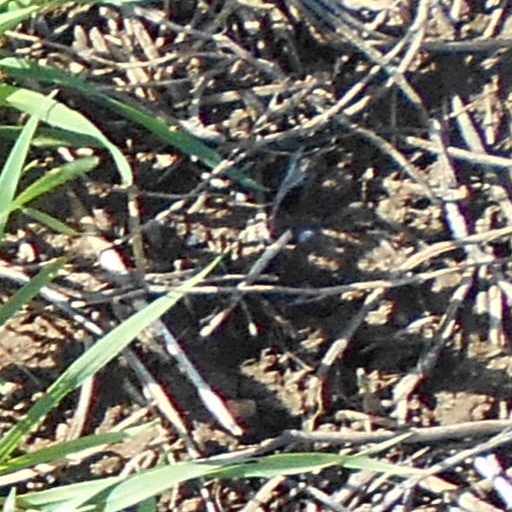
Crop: wheat